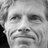
Emotion: sad